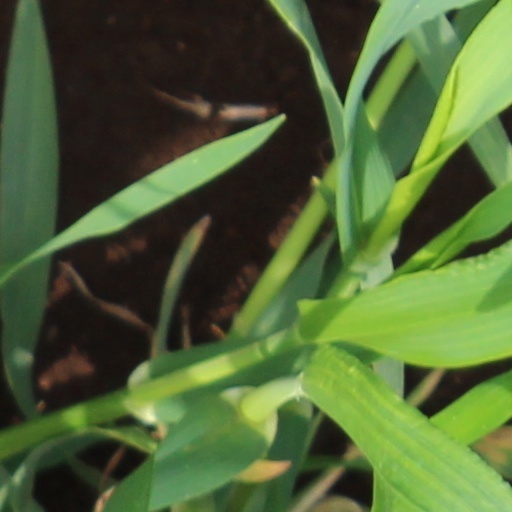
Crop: wheat